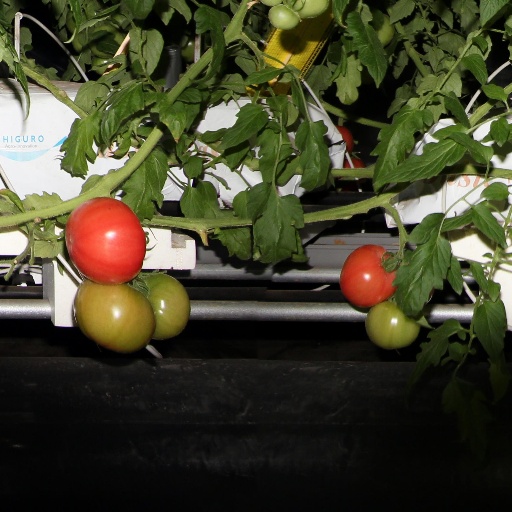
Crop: tomato